Pangolin trade

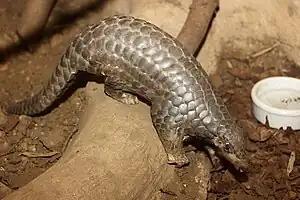
A Chinese pangolin ("Manis pentadactyla") at Zoo Leipzig in Leipzig, Germany

The pangolin trade is the illegal poaching, trafficking, and sale of pangolins, parts of pangolins, or pangolin-derived products on the black market. Pangolins are believed to be the world's most trafficked mammal, accounting for as much as 20% of all illegal wildlife trade. According to the International Union for Conservation of Nature (IUCN), more than a million pangolins were poached in the decade prior to 2014.